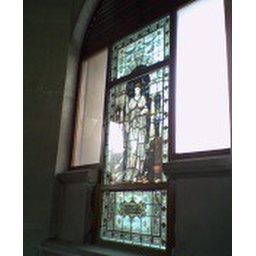
Stained glass window in Queen's Tower